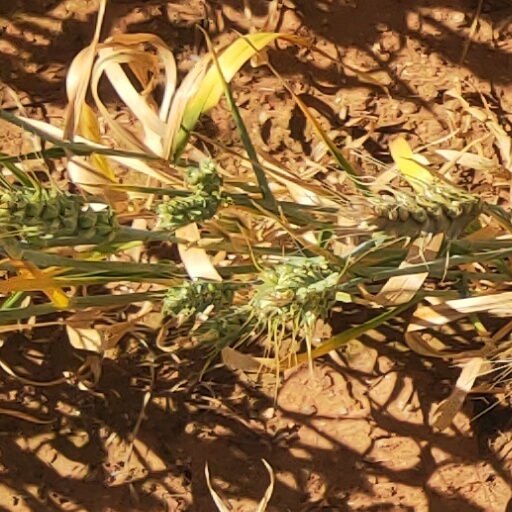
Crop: wheat